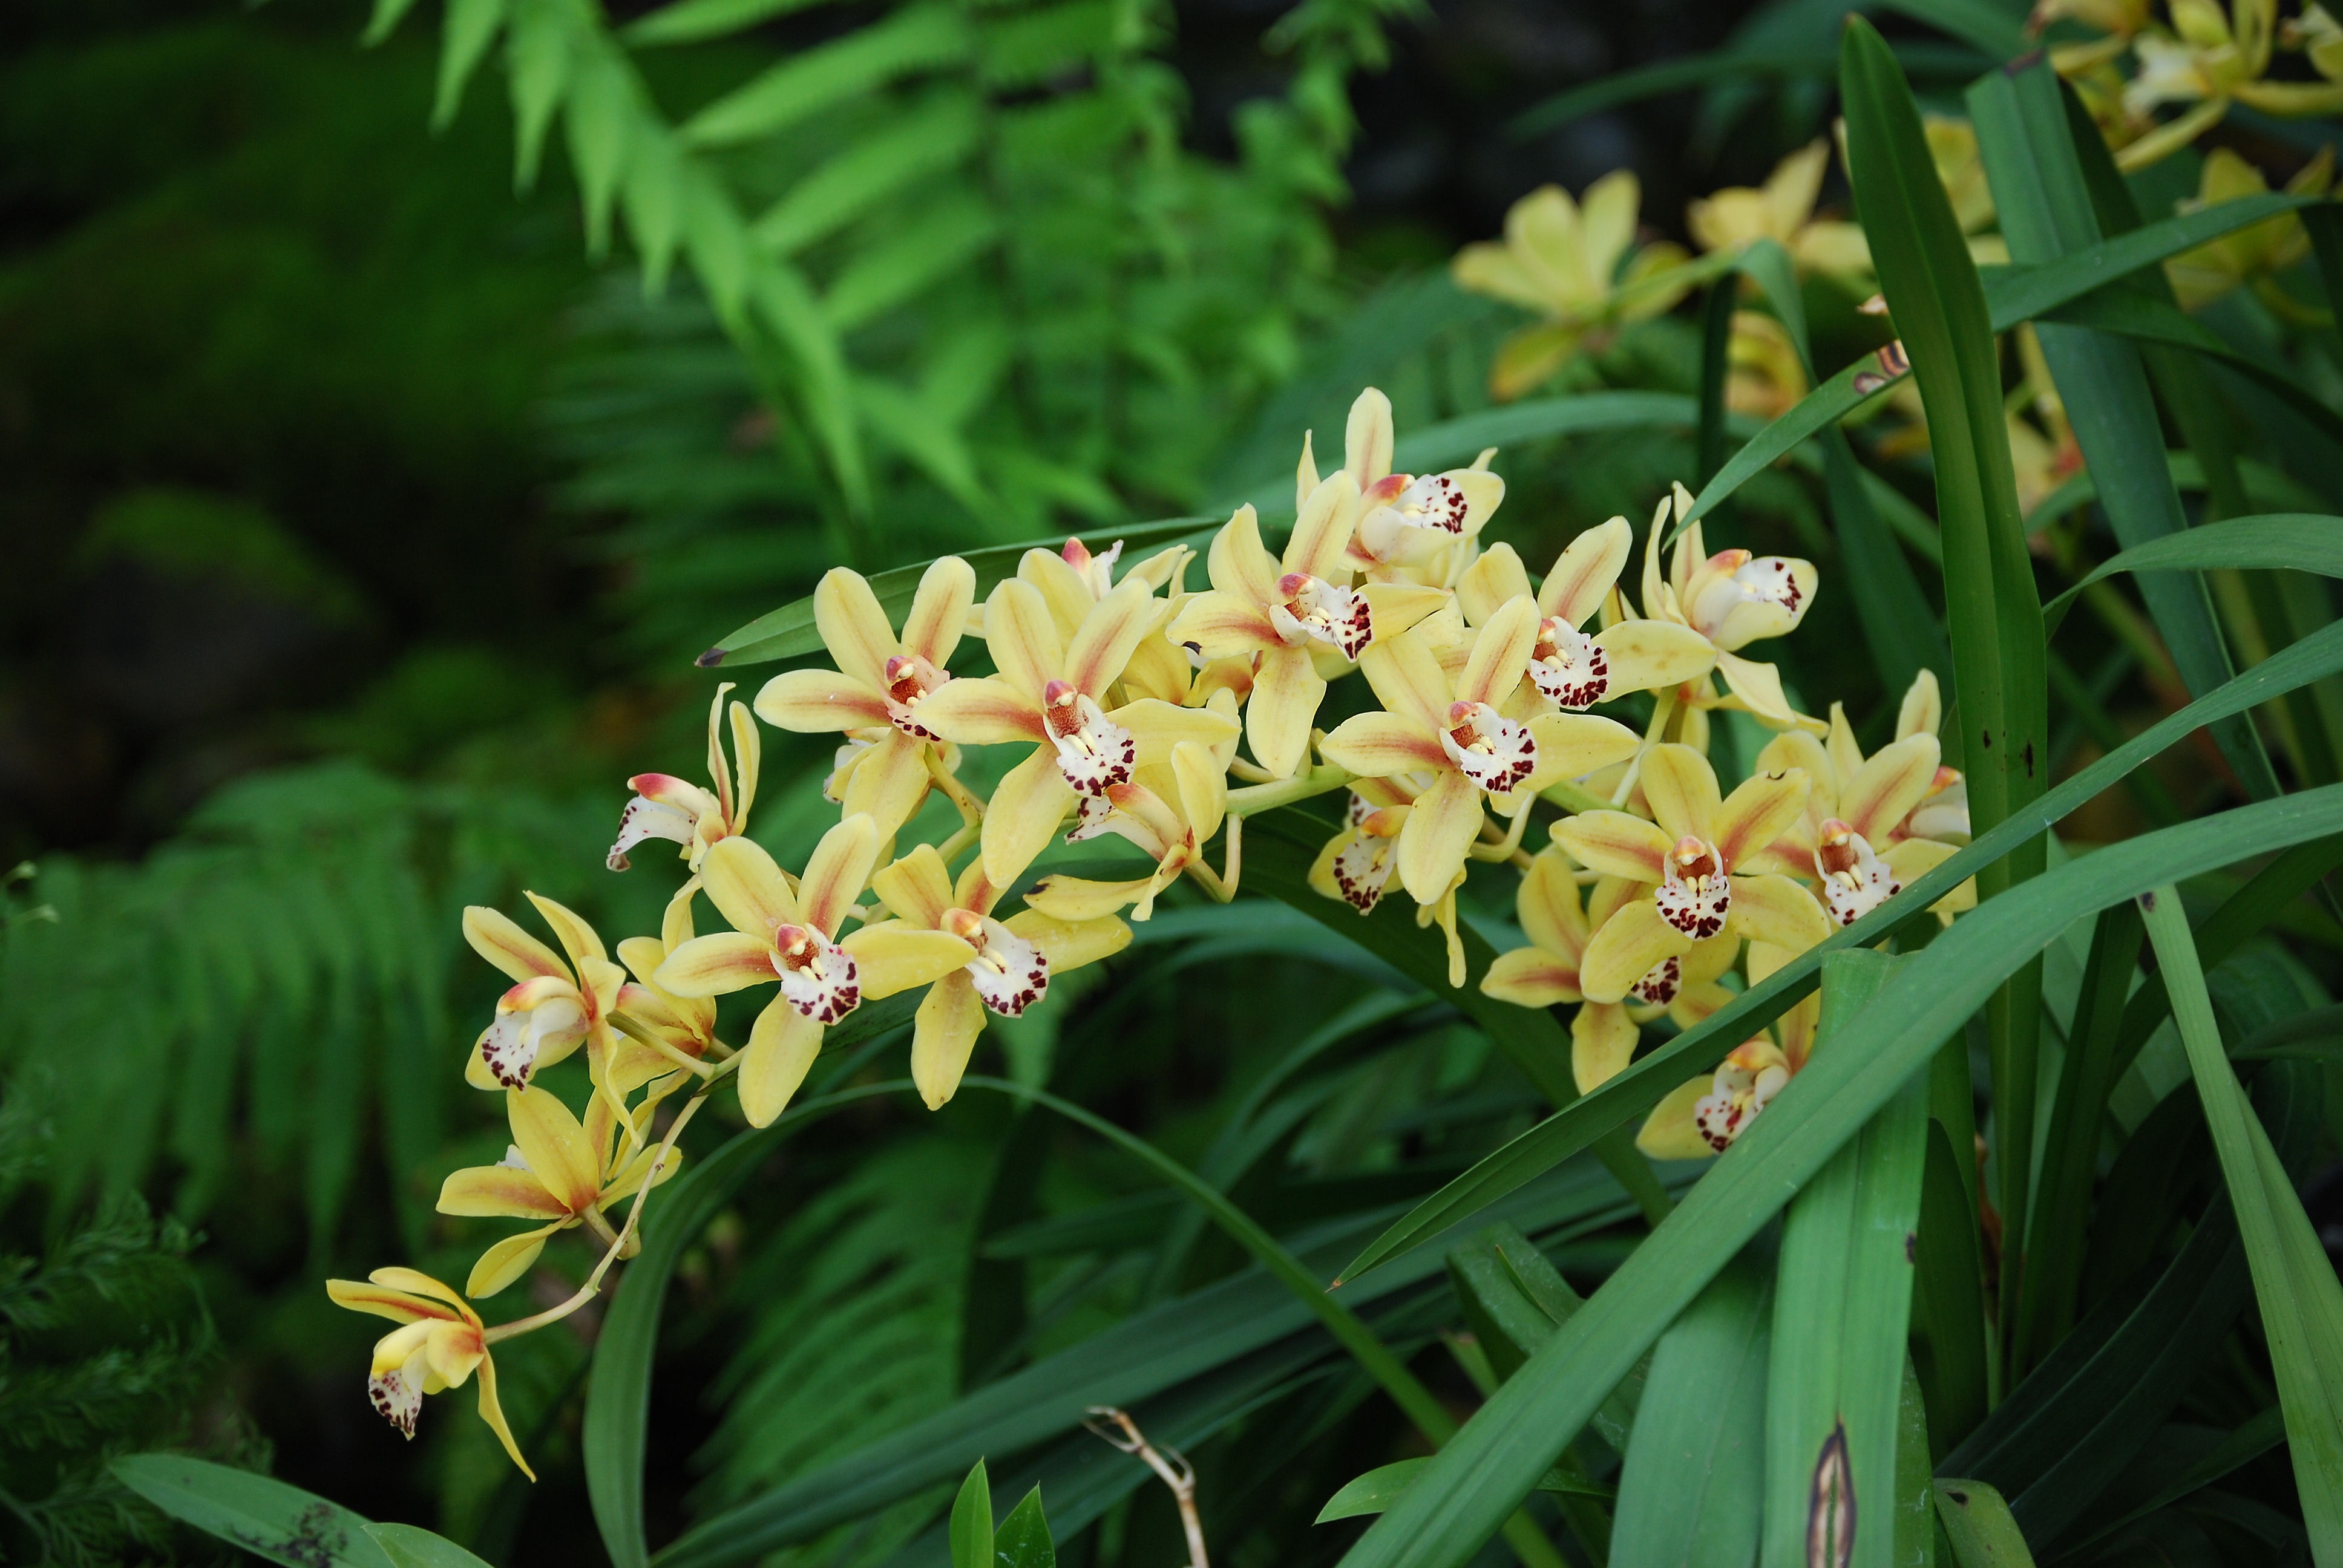
plant, flower, bloom, botany, flora, orchid, wildflower, lovely, shrub, orchidaceae, flowering plant, epidendrum, land plant